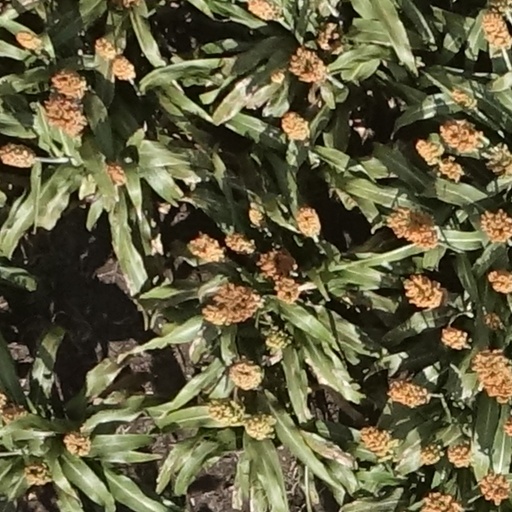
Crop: sorghum